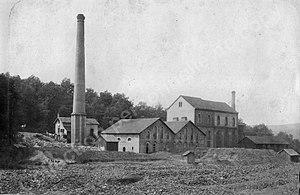
Le puits du Magny en cours d'aménagement. Le chevalement en bois du puits d'aérage ainsi que sa cheminé sont visibles.
Le puits du Magny est l'un des principaux puits des houillères de Ronchamp, situé sur le territoire de la commune de Magny-Danigon, dans le département français de la Haute-Saône et la région Bourgogne-Franche-Comté. Sa profondeur est de 694 mètres, ce qui en fait à sa mise en service en 1878 le puits de mine le plus profond de France. C'est également le puits de Ronchamp ayant eu la plus longue période d'activité, soit 80 ans. Cette longue période d'extraction a été entrecoupée à plusieurs reprises de périodes de service, la plus longue ayant duré plus d'une décennie dans l'entre-deux-guerres. Le 1ᵉʳ septembre 1879, le charbonnage subit un coup de grisou qui fait seize morts. C'est de ce puits qu'est remontée la dernière berline de charbon du bassin minier, le samedi 3 mai 1958.